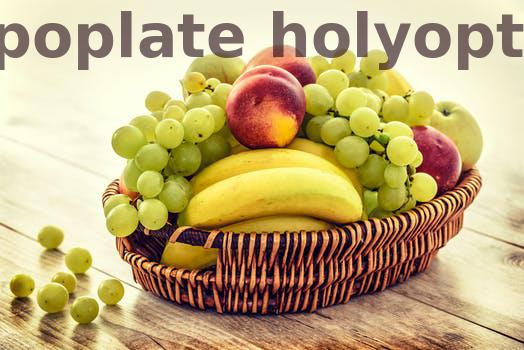
Label: Watermark